Laith Wallschleger

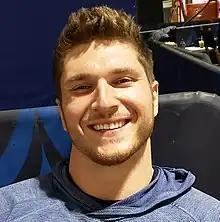
Wallschleger in 2022

Laith Andrew Wallschleger (born March 15, 1992) is an American actor, voice actor and former American football player. He played for the University of Delaware, setting school records. Then he attended trials and completed pre-season with the Arizona Cardinals of the National Football League as an undrafted defensive end. Following that, he played a season with the Jacksonville Sharks of the Arena Football League, before transitioning from athletics to the entertainment industry.